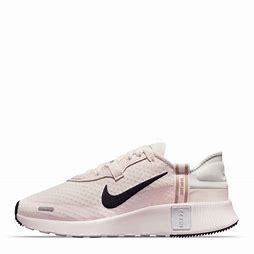
Brand: Nike
Model: Reposto